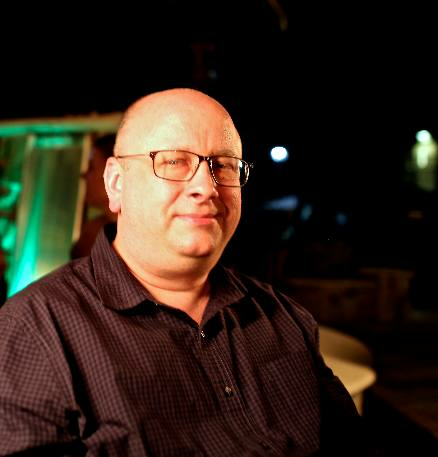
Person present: Yes